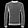
Label: Pullover